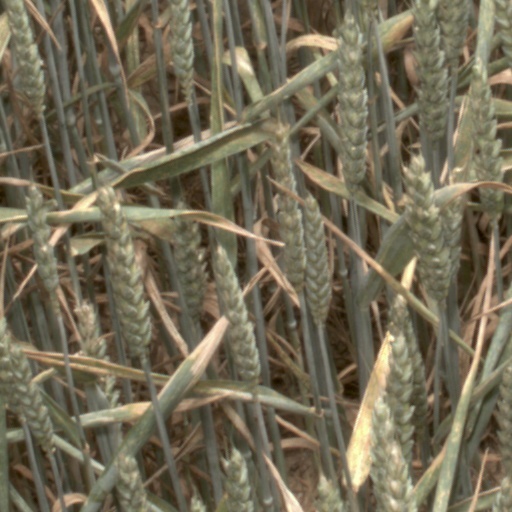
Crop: wheat